Allan Harris (musician)

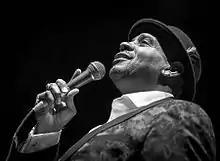
Harris performing at Cosmopolite in Oslo in 2016

Allan Harris (born April 4, 1956) is a jazz vocalist, guitarist, and songwriter from Harlem, New York. Described as having a "formidable baritone with … husky edges and deep resonant low notes", and Harris has been called a protean talent.